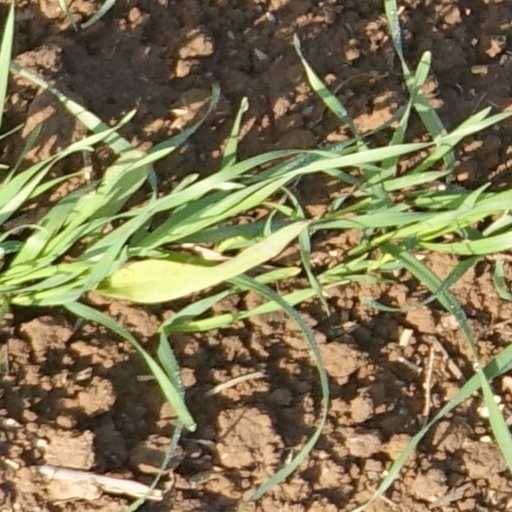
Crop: wheat